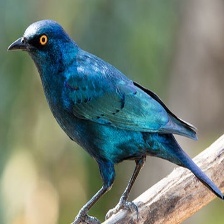
Species: CAPE GLOSSY STARLING
Scientific name: LAMPROTORNIS NITENS